History of propaganda

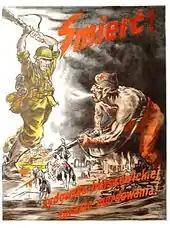
Nazi antisemitic and anti-Soviet propaganda poster in German-occupied Poland. The text reads "Death! to Jewish-Bolshevik pestilence of murdering!"

The British made a careful analysis of the German propaganda campaigns. In terms of content, the official propaganda had multiple themes: